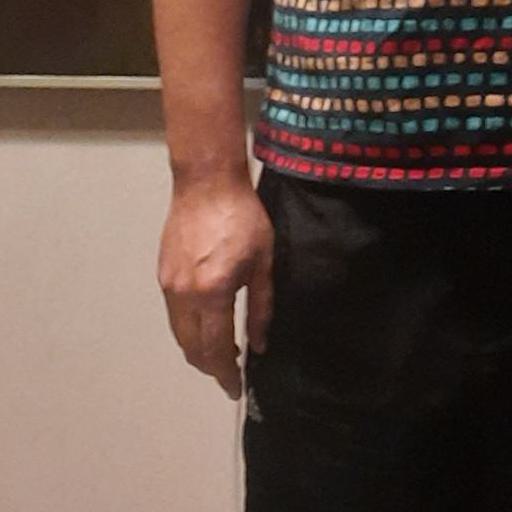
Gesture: no_gesture